7.5 cm L/45 M/16 anti aircraft gun

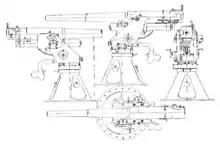
The patent drawing of the 7.5 cm L/45 M/16 anti-aircraft gun

Early in World War I, the Norwegian Army realised that aircraft were a threat that needed to be countered. At first, attempts were made to mount existing field guns on new mounts to allow high angle fire, but it was soon obvious that a more specialised weapon was needed. Attempts were made to buy British and French guns, but both nations needed the weapons themselves because of the ongoing war.